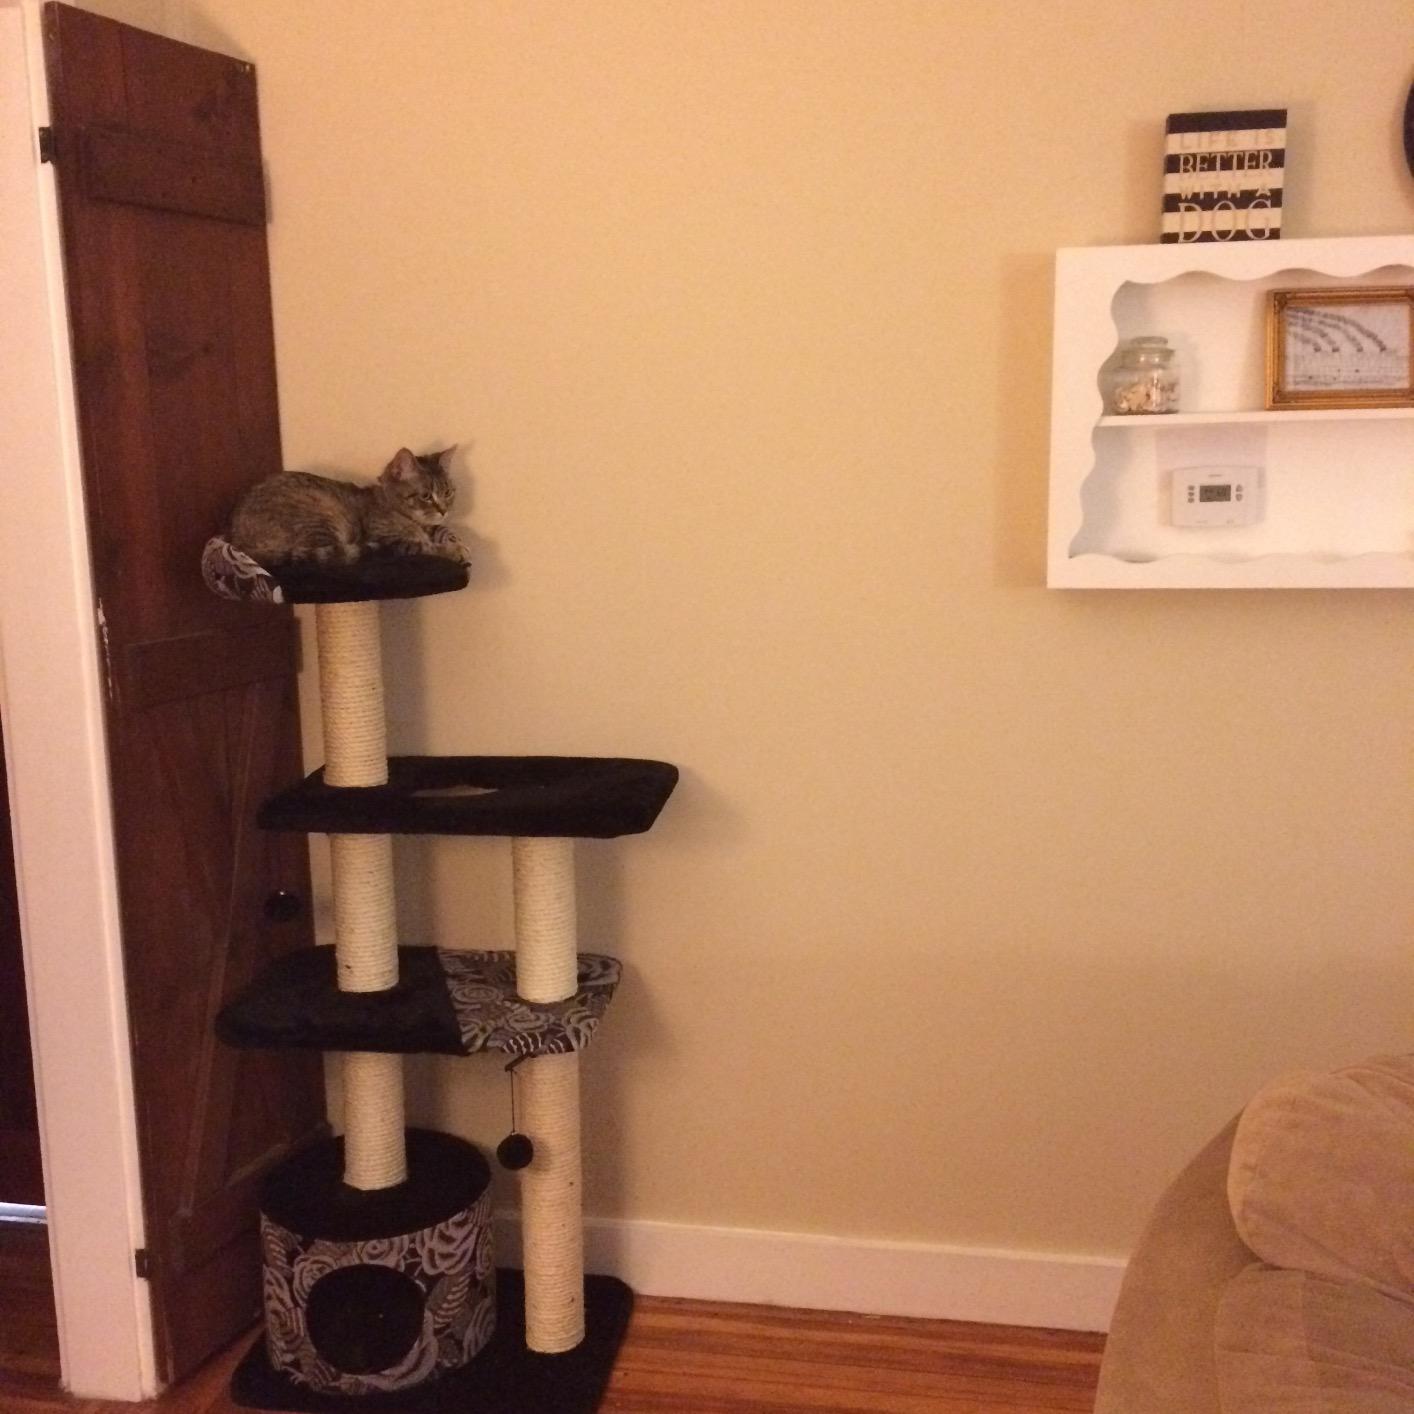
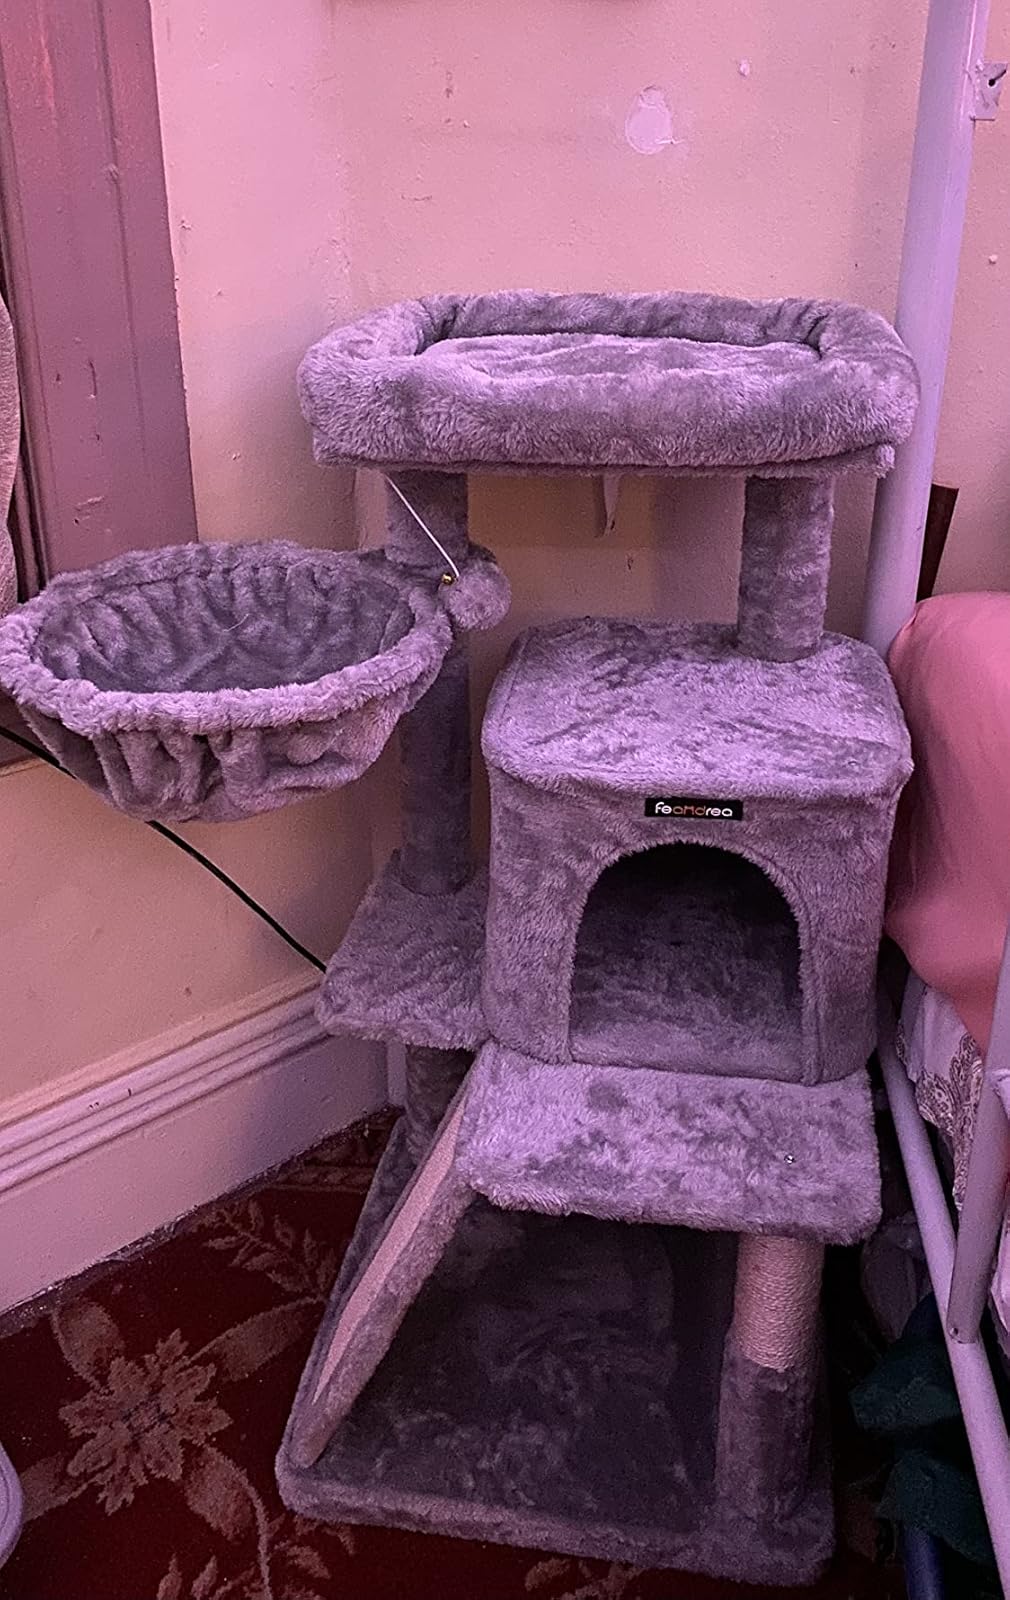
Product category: items_cat tree
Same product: no